Northern Italy

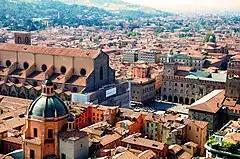
Bologna

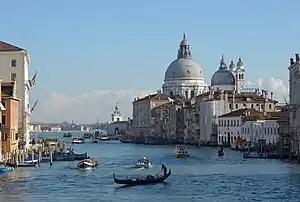
The city of Venice, ranked many times as the most beautiful city in the world

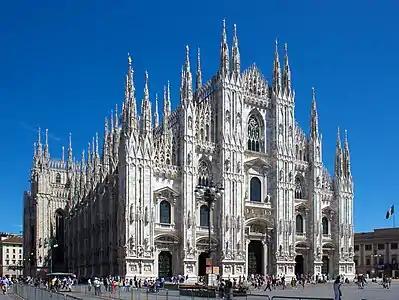
Milan Cathedral, the largest church in the Italian Republic—the larger St. Peter's Basilica is in the State of Vatican City, a sovereign state—and the third largest in the world.

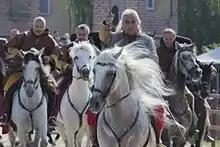
Folkloristic reconstruction of the Company of Death led by Alberto da Giussano who is preparing to carry out the charge during the battle of Legnano at the Palio di Legnano 2014.

Aosta Valley, Piedmont, Veneto, Trentino Alto-Adige, Liguria, Friuli-Venezia Giulia and Lombardy are known as the Alpine regions of Italy, consisting of all of north Italy except for Emilia-Romagna.